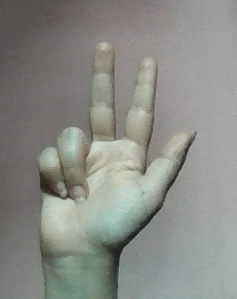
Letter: al